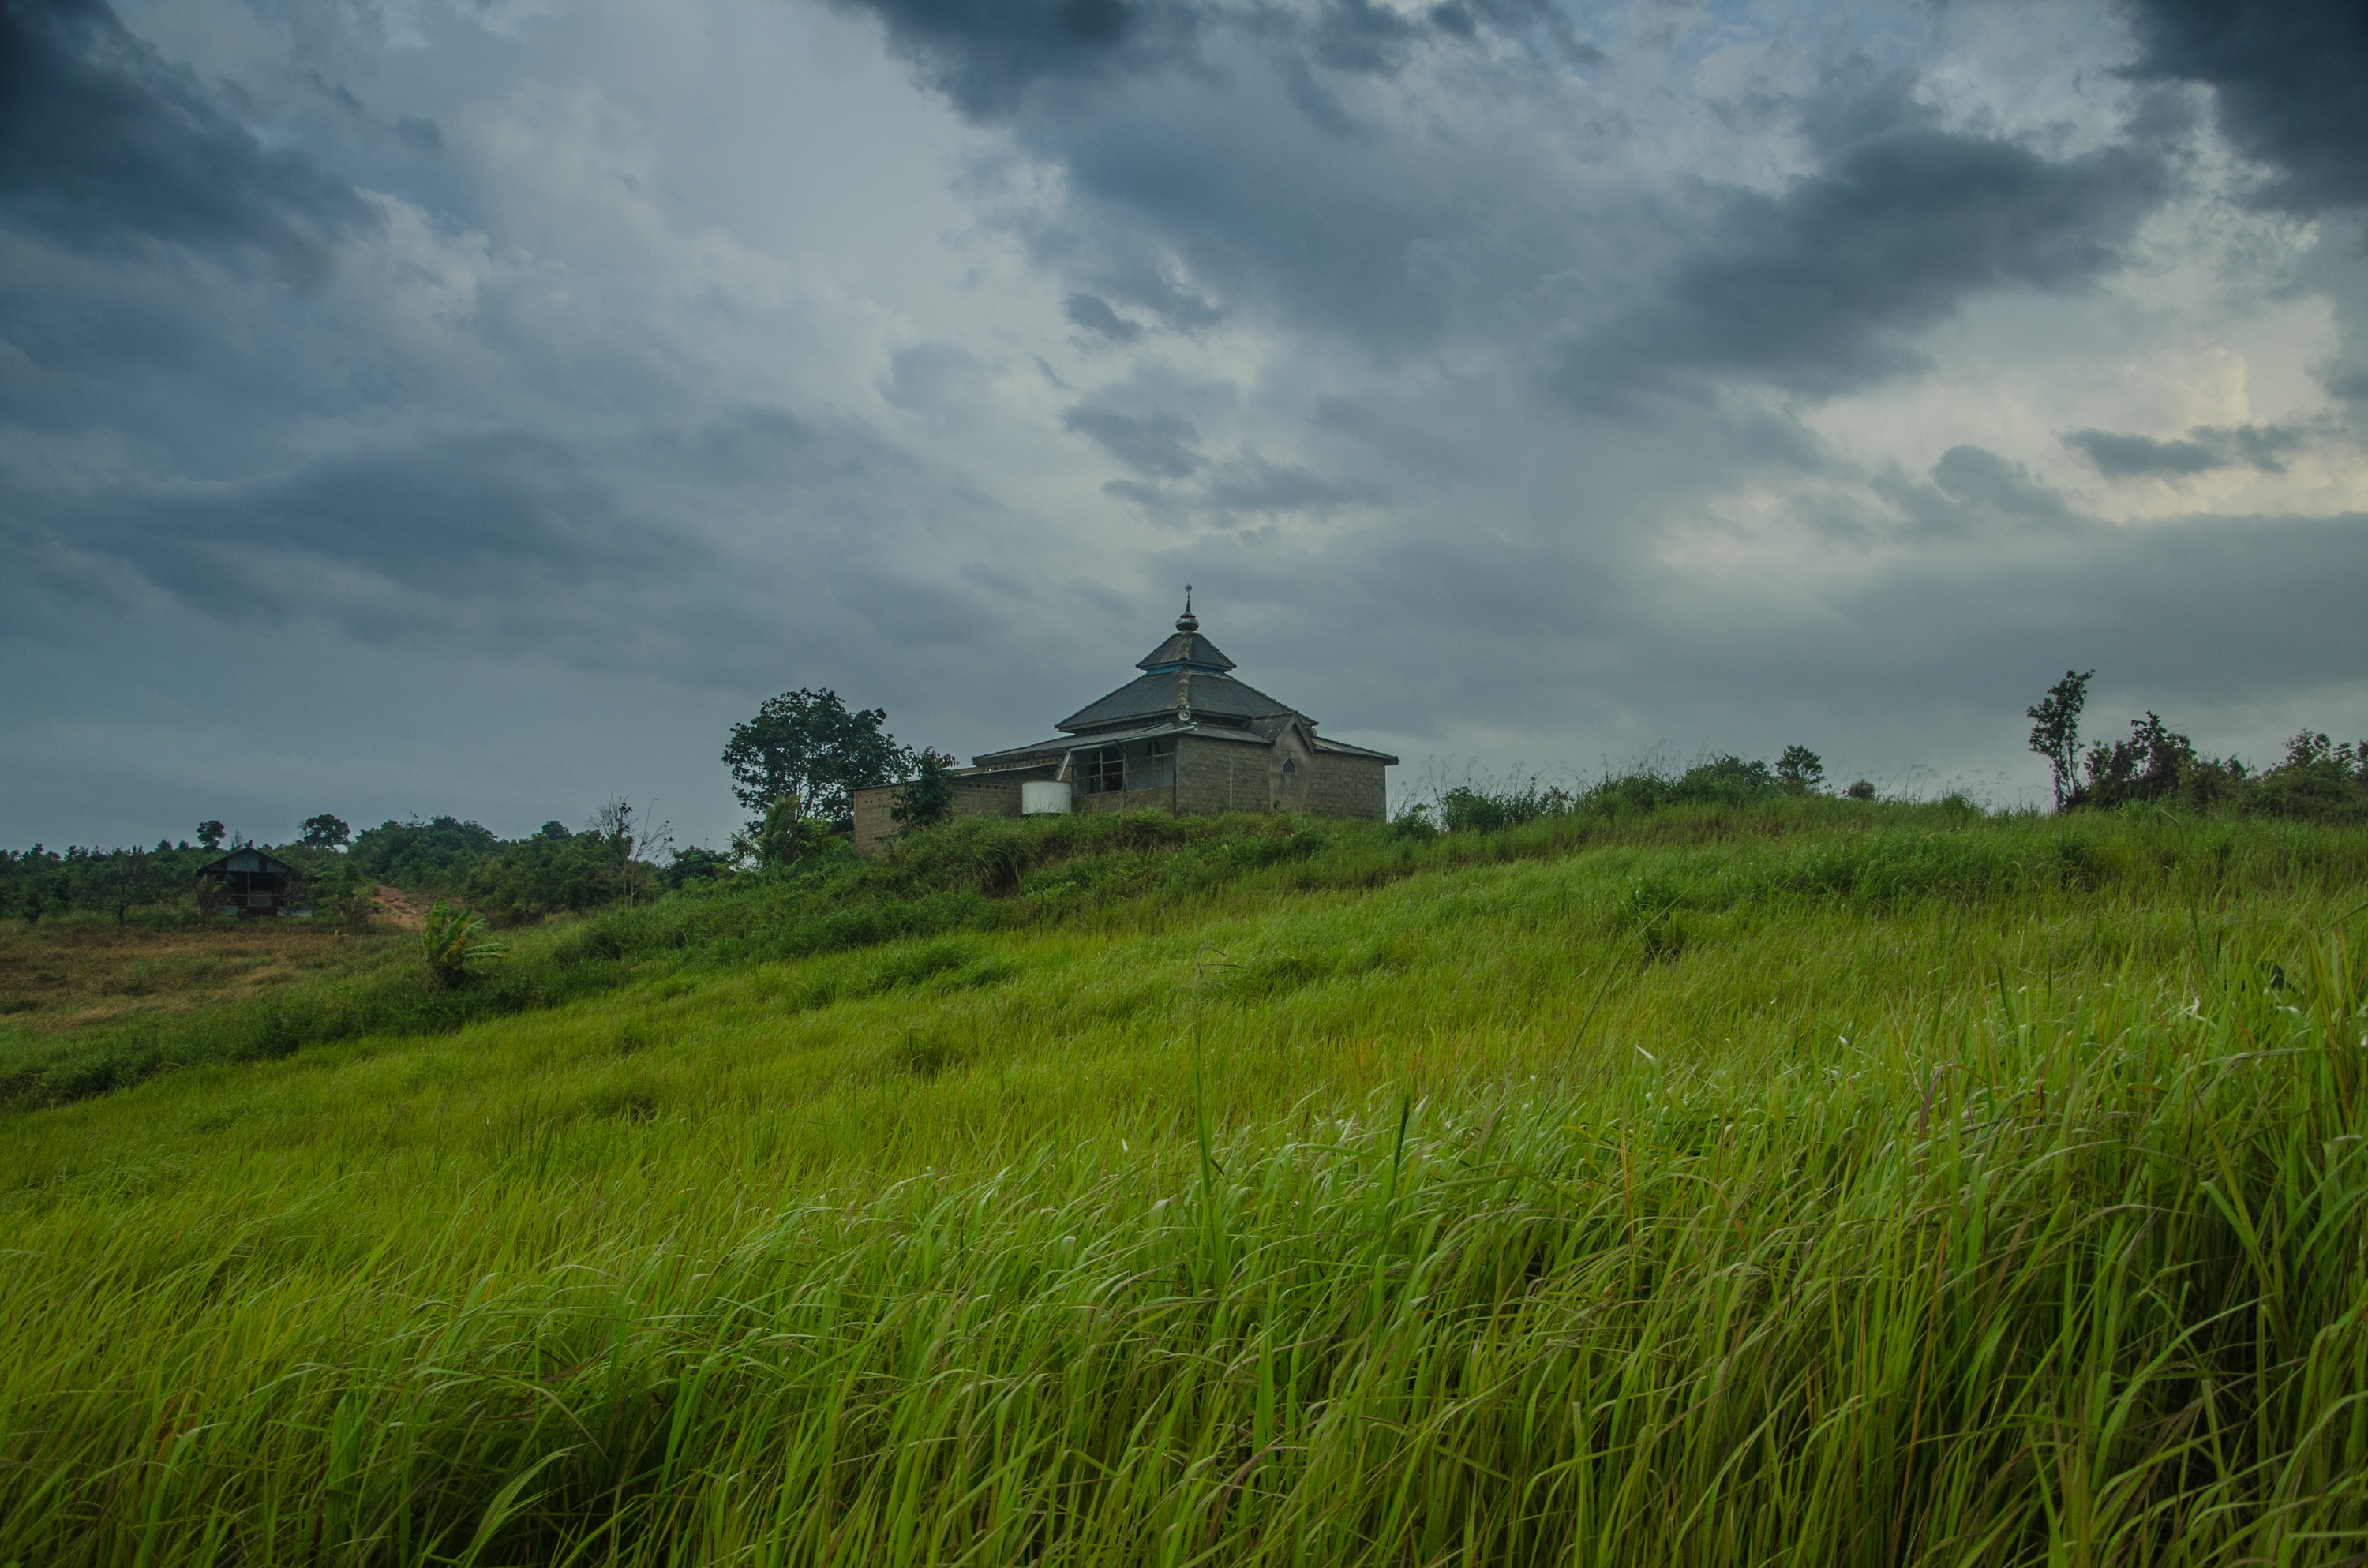
landscape, tree, nature, grass, horizon, mountain, cloud, sky, field, meadow, prairie, morning, hill, view, dark, village, green, pasture, sink, blue, agriculture, garden, plain, grassland, beautiful, habitat, afternoon, the sky, rural area, indonesian, paddy field, the tree, the landscape, the tares, the sky is blue, natural environment, geographical feature, atmospheric phenomenon, light rain, kampung